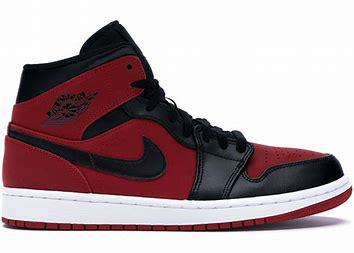
Brand: Jordan
Model: kg Air Jordan 1 Mid